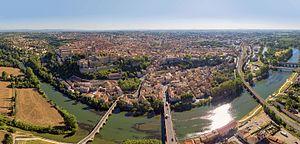
Le canton de Béziers 1 est situé dans l'Hérault, dans l'Arrondissement de Béziers.